University of South Florida Herd of Thunder

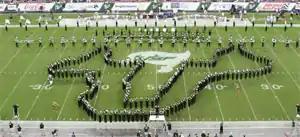
Herd of Thunder performing "The Bull" during Pre-game.

The University of South Florida pregame festivities begin with the Herd of Thunder luring tailgaters to the stadium with their parking lot concert ("Road Show"), where they play the Golden Brahman March, March Victorious, The Bull, and other tunes to pump up the last of the tailgaters. 15 minutes before game-time, the HOT band perform the "Call of the Bulls Fanfare", which begins the USF on-field pregame tradition.